Comacine masters

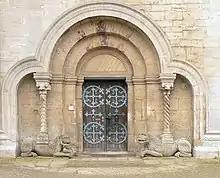
Lion portal at the monastery church (Kaiserdom) in Königslutter

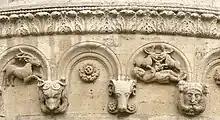
Portion of the carvings of the choir apsis of the church at Königslutter

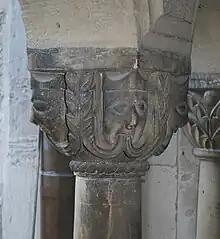
Capital of a pillar in the transept of the church of Königslutter

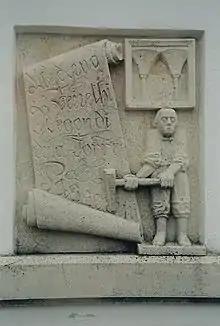
Stone relief carving of the "Italian Master in Kaisersteinbruch". Scroll with the names Maderno, Ferrethi, Regondi, della Torre and Passerini, while to the upper right is a quotation from Neugebäude Castle.

The Comacine masters ("magistri comacini") were early medieval Lombard stonemasons working in a region of excellent building stone who gave to Lombardy its preeminence in the stone architecture that preceded Romanesque style.